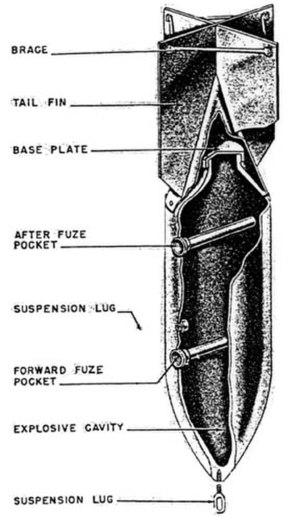
La SC 250 ou SC250 était une bombe aérienne explosive non guidée utilisée par l'aviation allemande durant la Seconde Guerre mondiale. Elle pouvait être embarquée sur presque tous les bombardiers allemands, et a été utilisée en grand nombre, en armant par exemple le Junkers Ju 87 Stuka. Sa désignation indique son poids approximatif, de 250 kg.